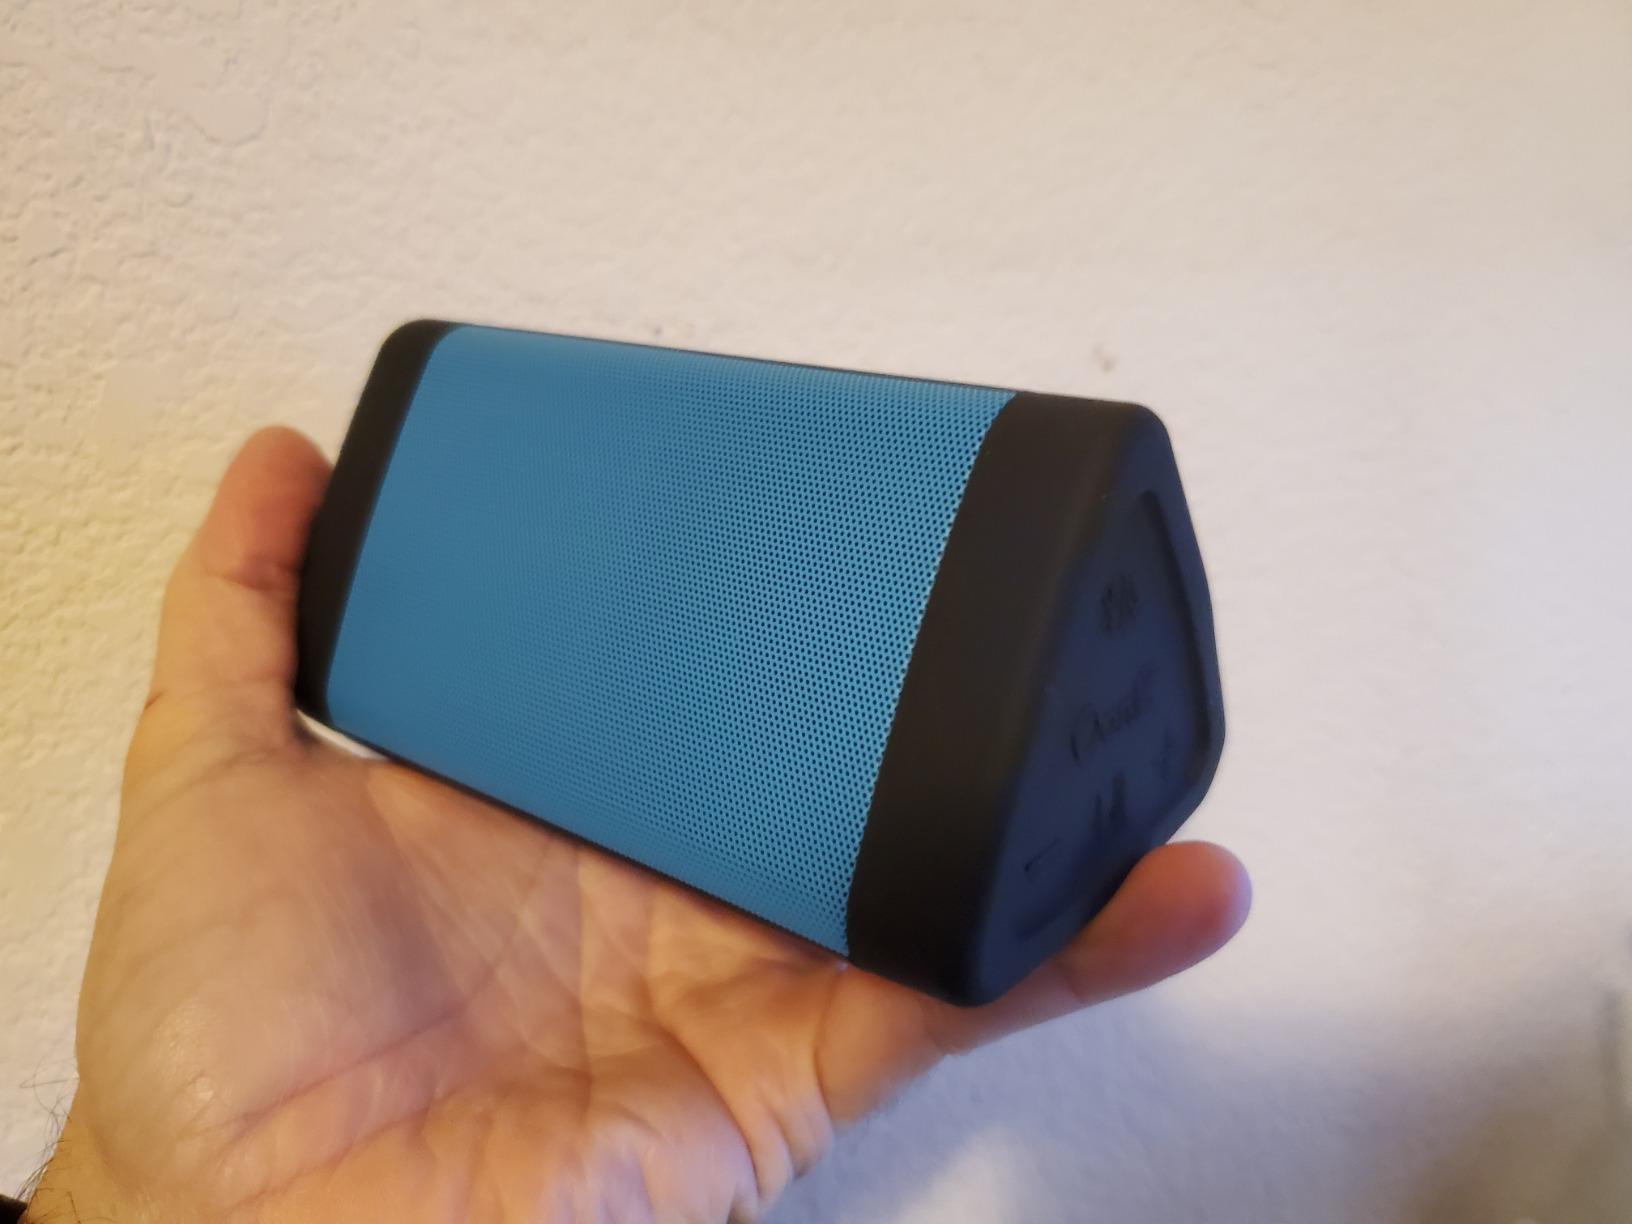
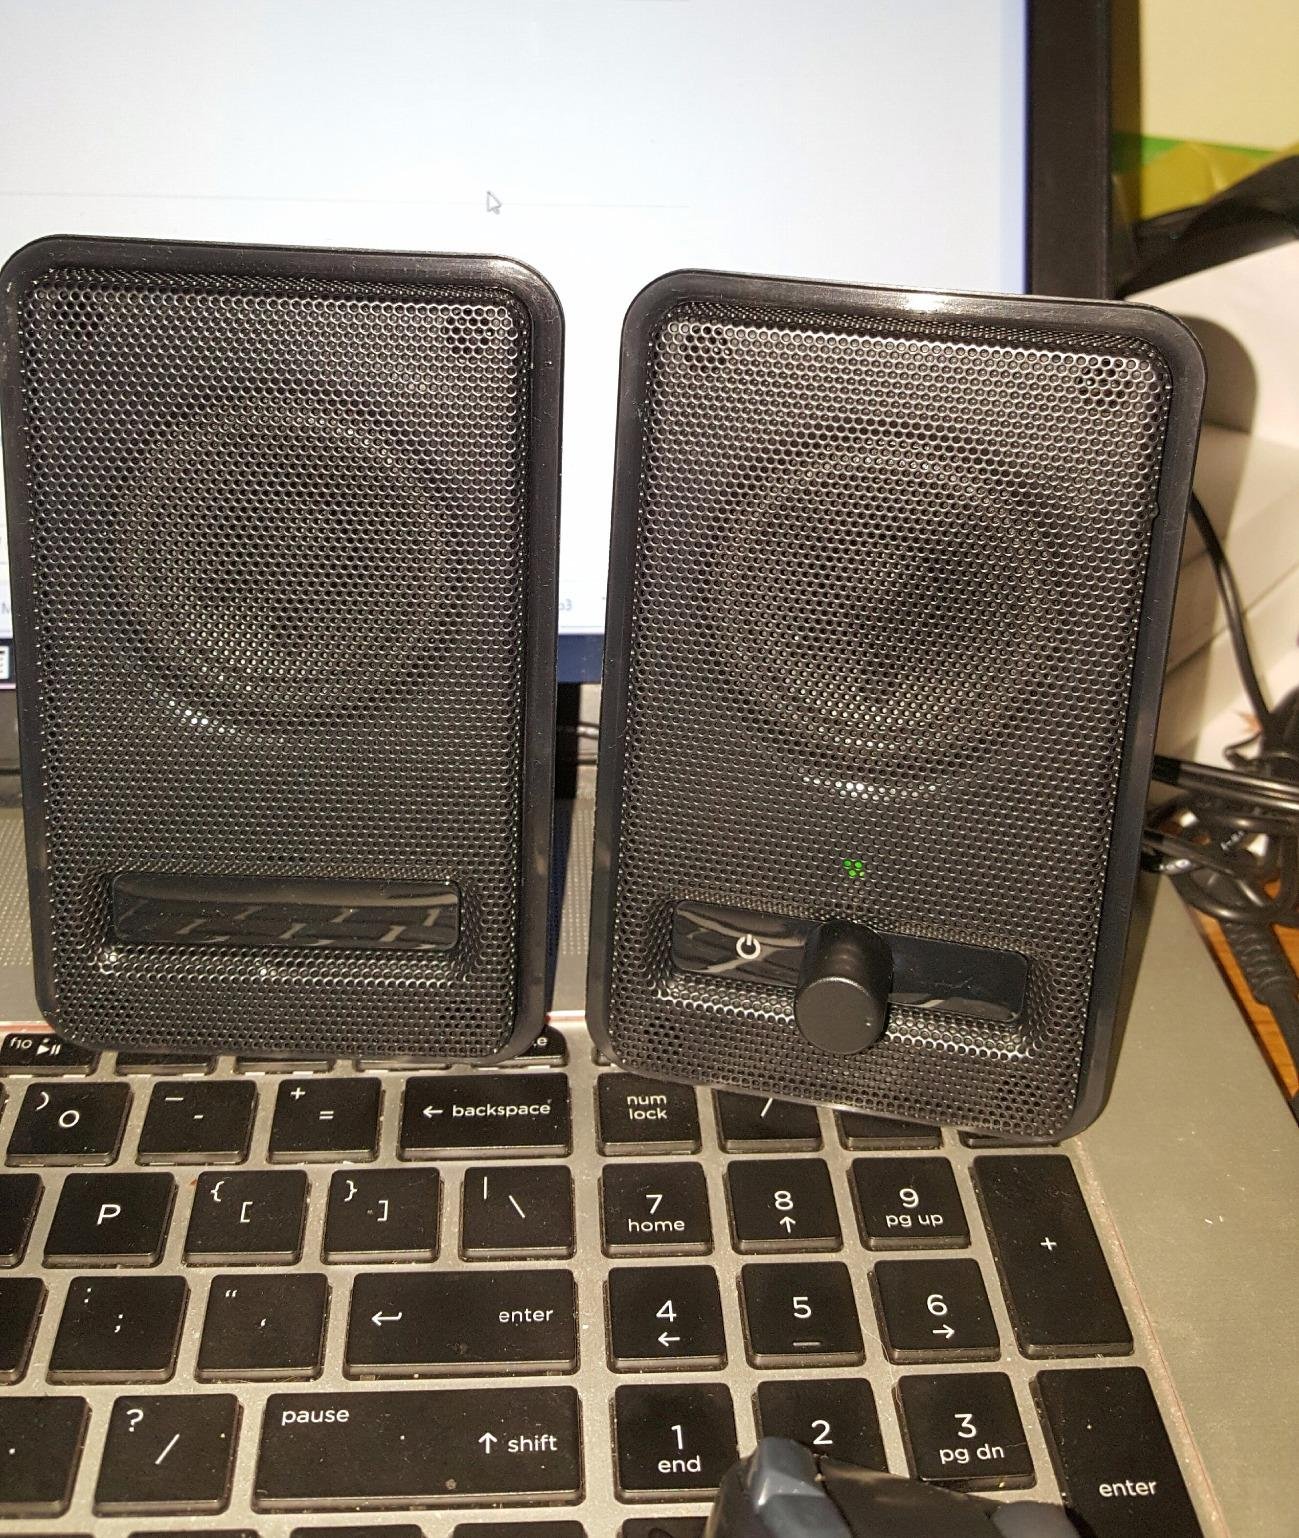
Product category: speaker
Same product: no